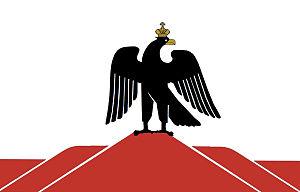
Orsk est une ville industrielle de l'oblast d'Orenbourg, en Russie. Orsk est la deuxième ville de l'oblast d'Orenbourg avec 231 104 habitants en 2016.
Le Ioujny Oural Orsk est un club de hockey sur glace d'Orsk en Russie. Il évolue dans la VHL, le deuxième échelon russe.